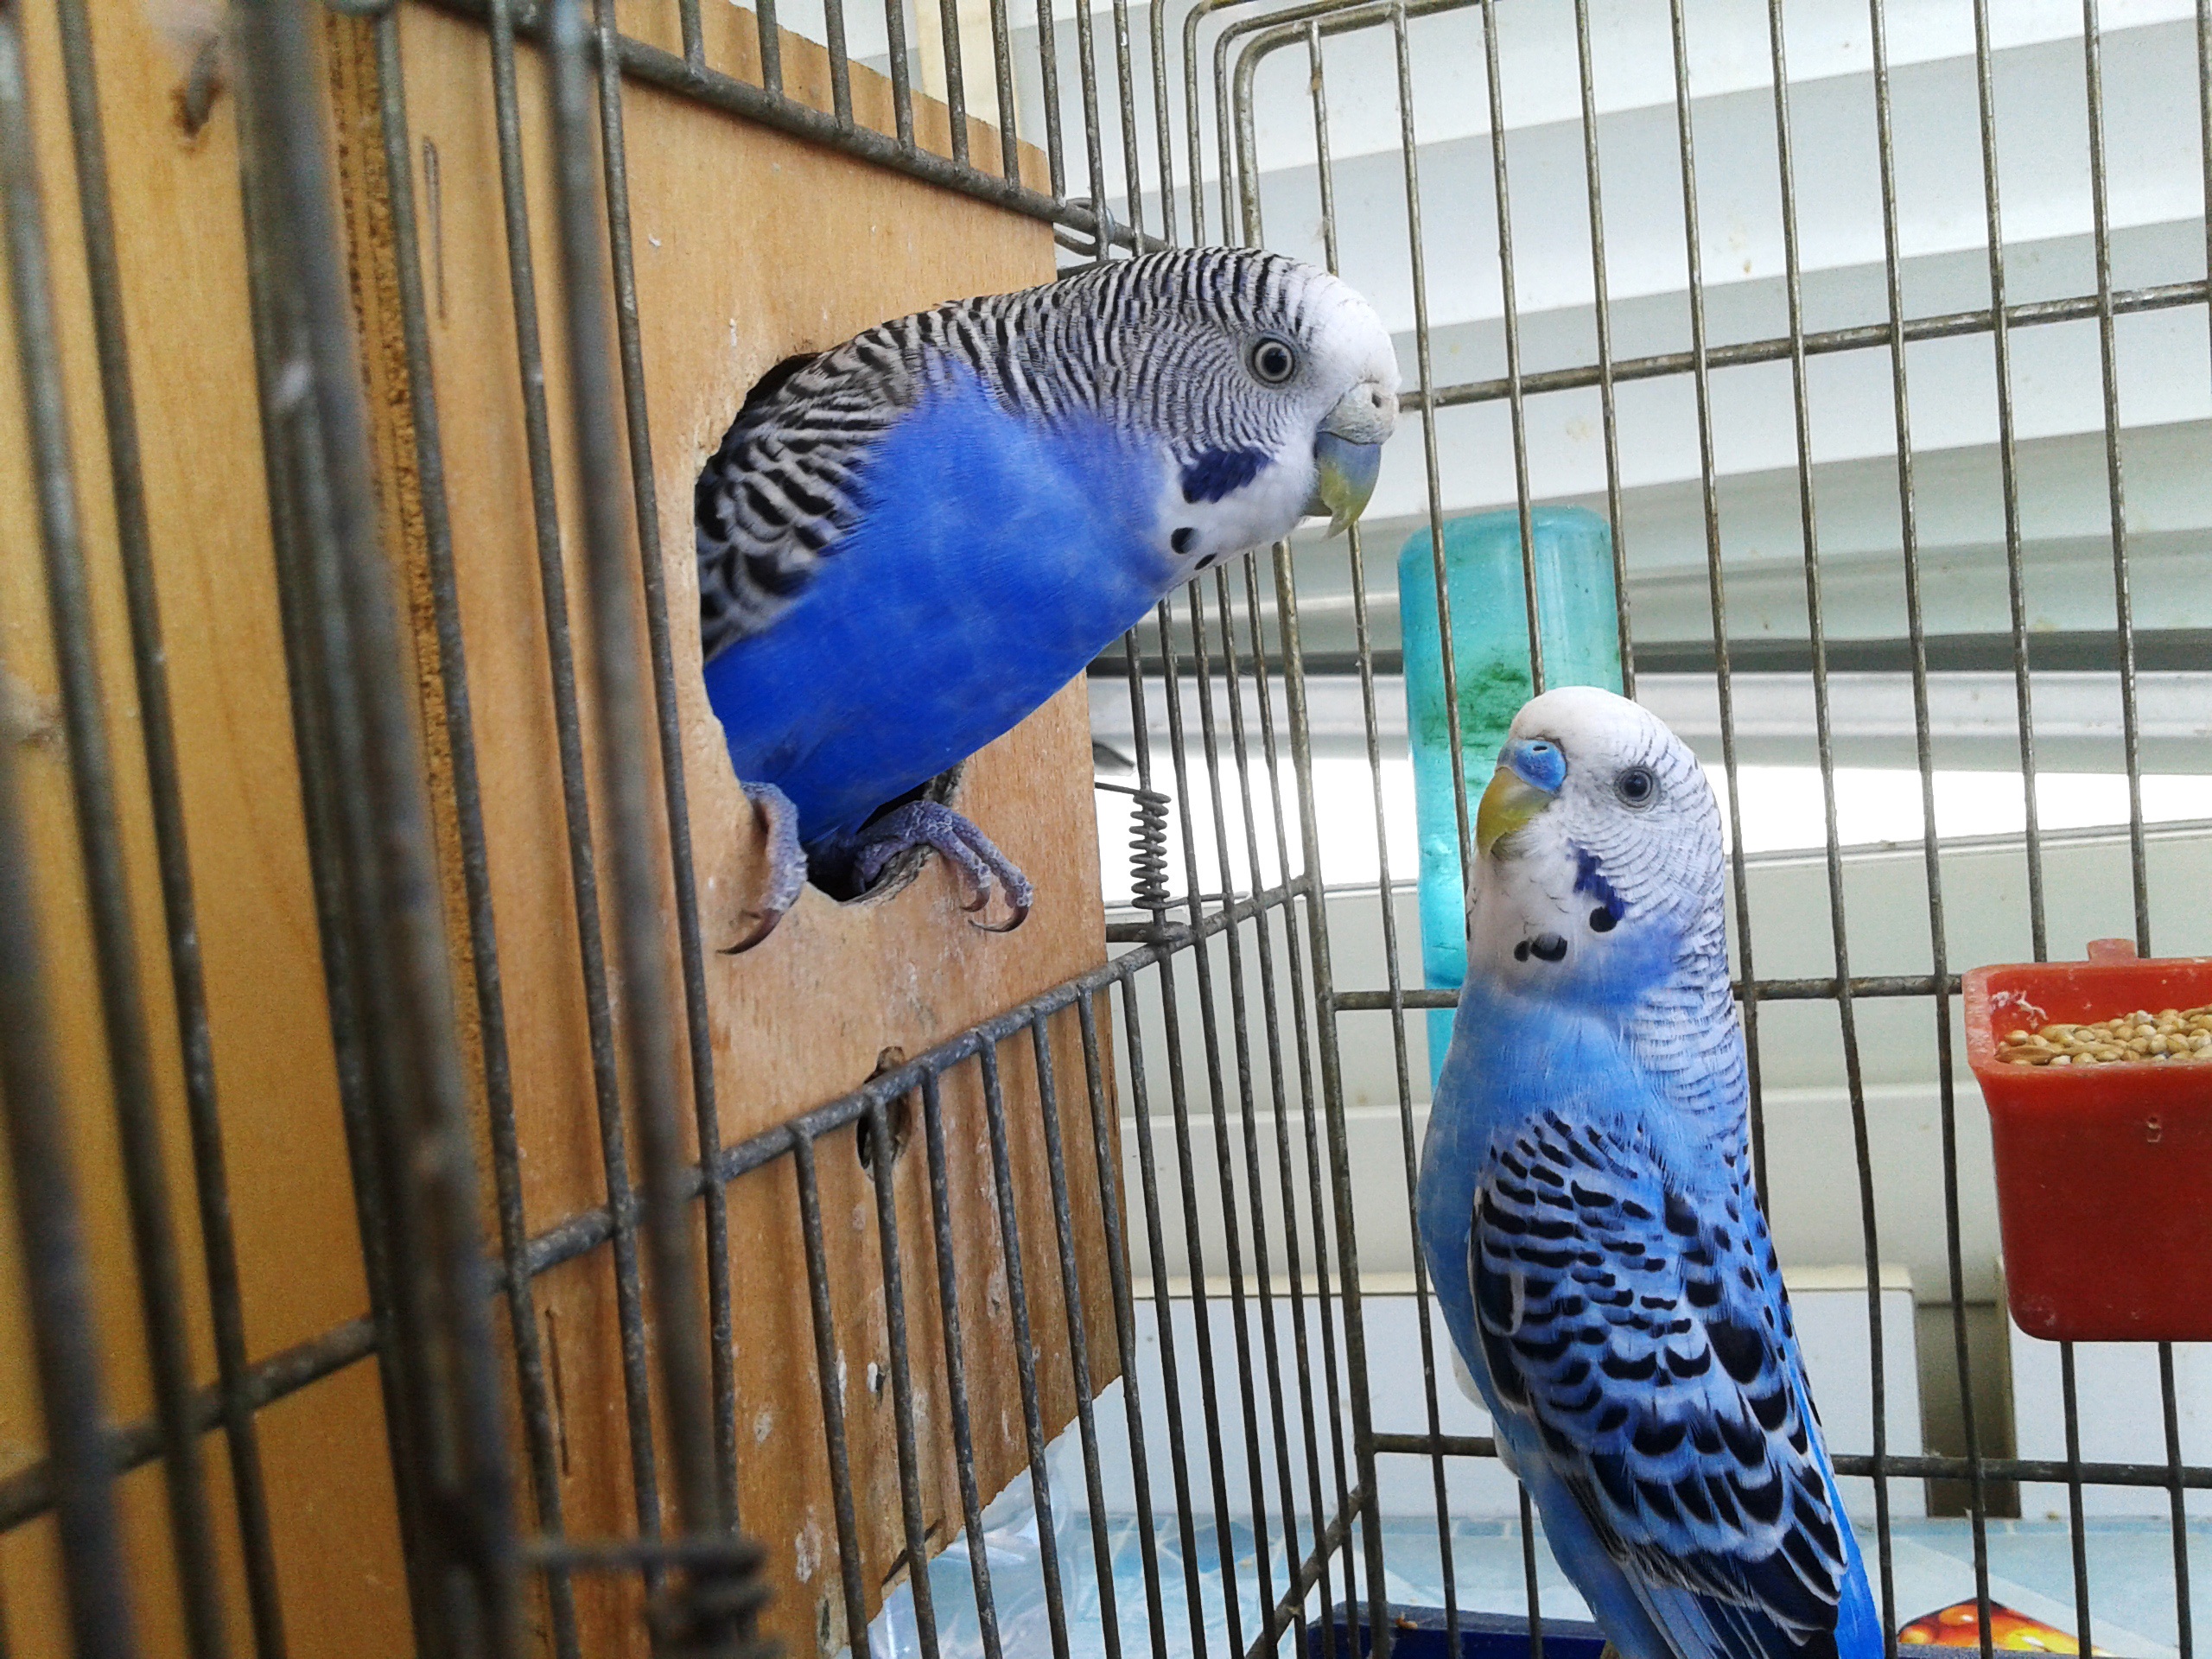
bird, beak, couple, blue, fauna, cage, macaw, birds, vertebrate, parrot, parrots, parakeet, parrot in cage, common pet parakeet